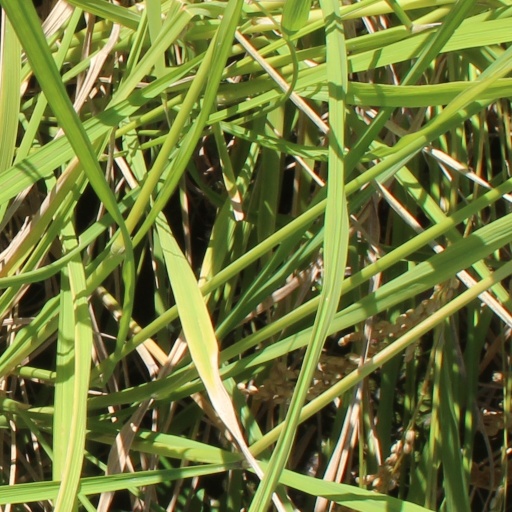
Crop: rice